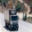
Label: truck